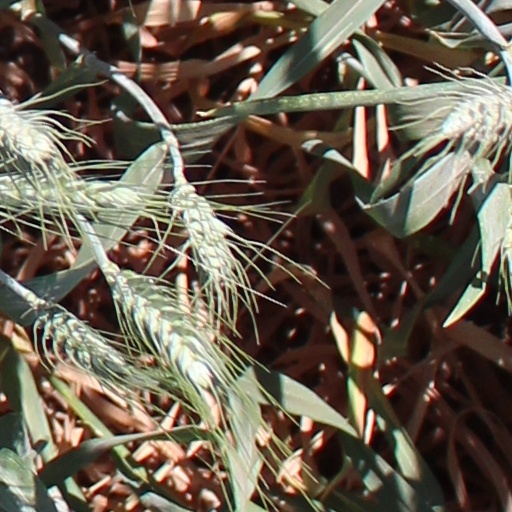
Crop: wheat